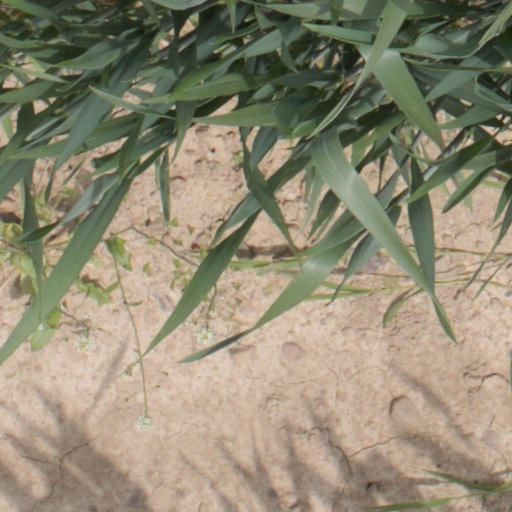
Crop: wheat